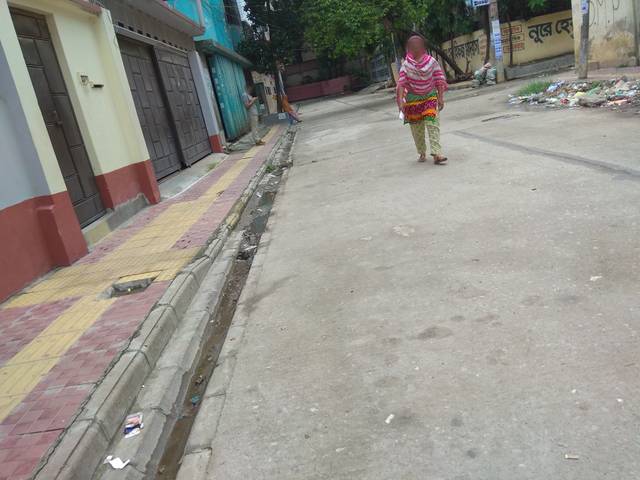
Region: Bangladesh
Coordinates: 23.806, 90.358